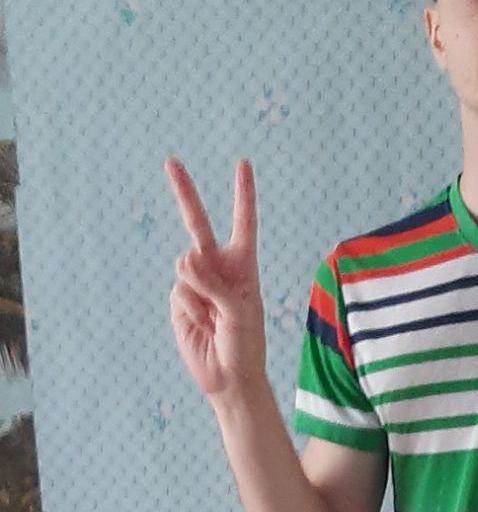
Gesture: peace